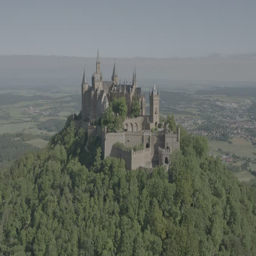
aerial 19 on a sunny day